Étang Saumâtre

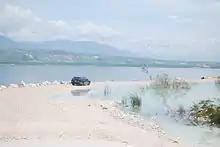
Hispaniola border road

The lake has a length, from northwest to southeast, of ; its maximum width is . The total area is . The lake water has an elevation of with maximum water depth being . A sandy shore, shallow lagoons and mudflats form the eastern shore line, while the western shores have small fresh water springs and marshes. The eastern shore is state-owned, but parts of the western side of the lake are privately owned. Salinity of the lake water is now reported as 15‰ (parts per thousand). Lake water fluctuations are minimal, at about , except during the drought period, when the water level could go down by . Conversely, the water level rises about above the average during heavy rainfall years. The present assessment is that the level of the lake has been rising in recent years, forcing Haitians who live in plantation residential areas ("bateyes") around the edge of the lake to seek higher ground.